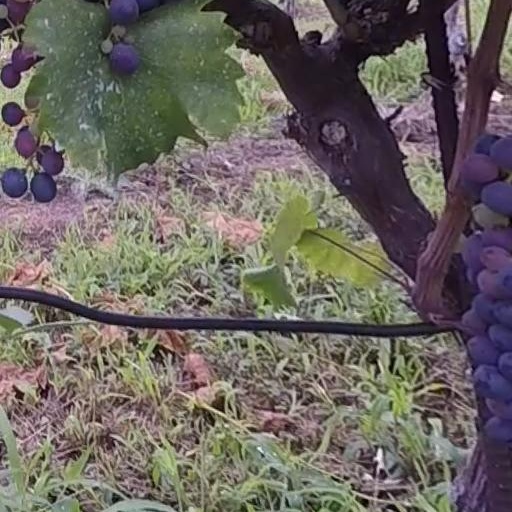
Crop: grape